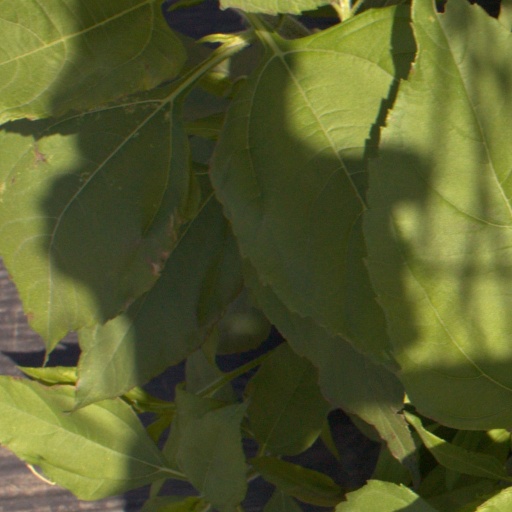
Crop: Jerusalem artichoke